Nashville Community High School District 99

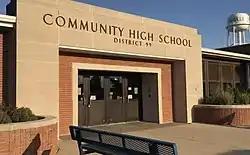
The main entrance to Nashville Community High School

Nashville Community High School is a public high school located in Nashville, Illinois. The school educates about 400 students in grades 9 to 12.